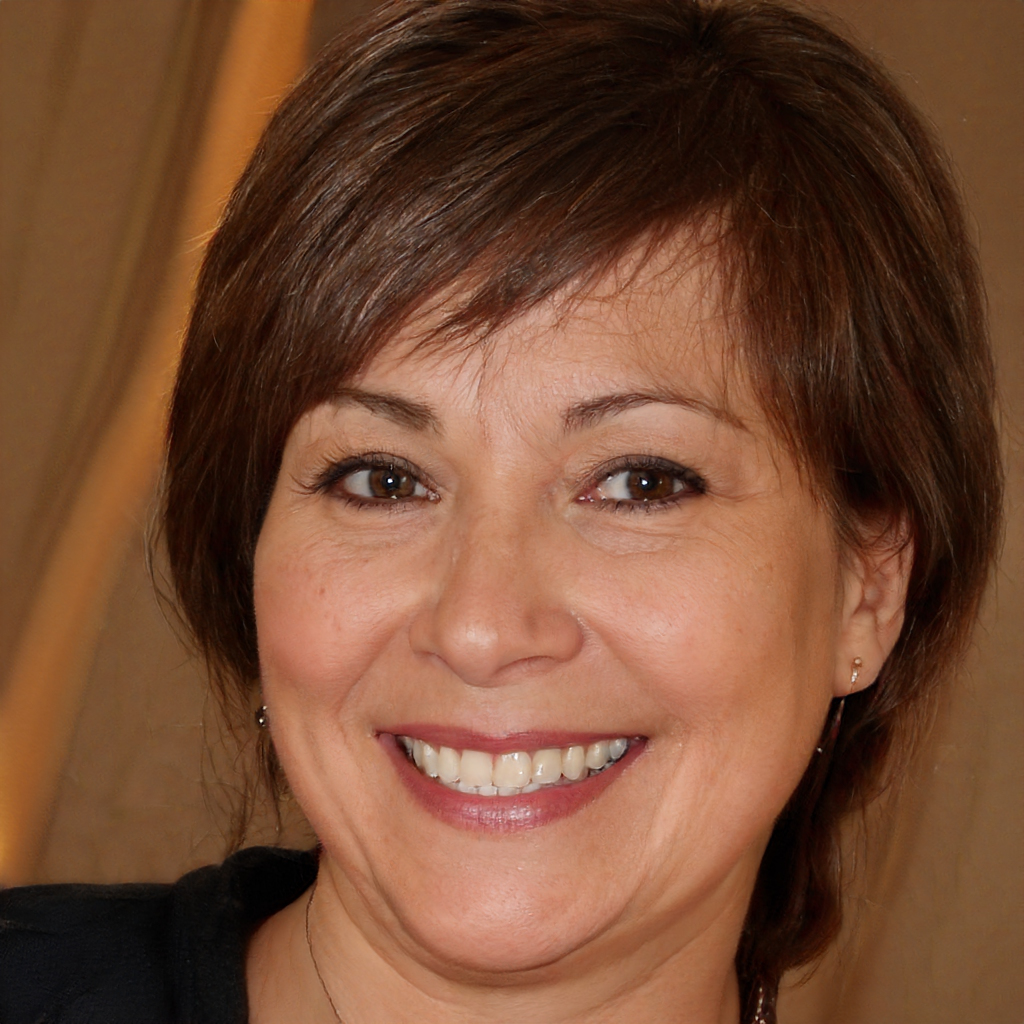
Portrait style: Real Portrait